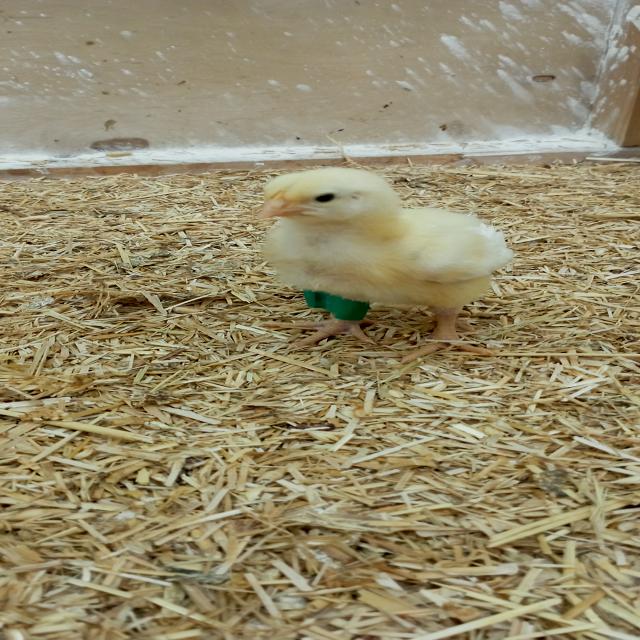
Weight: 173 g